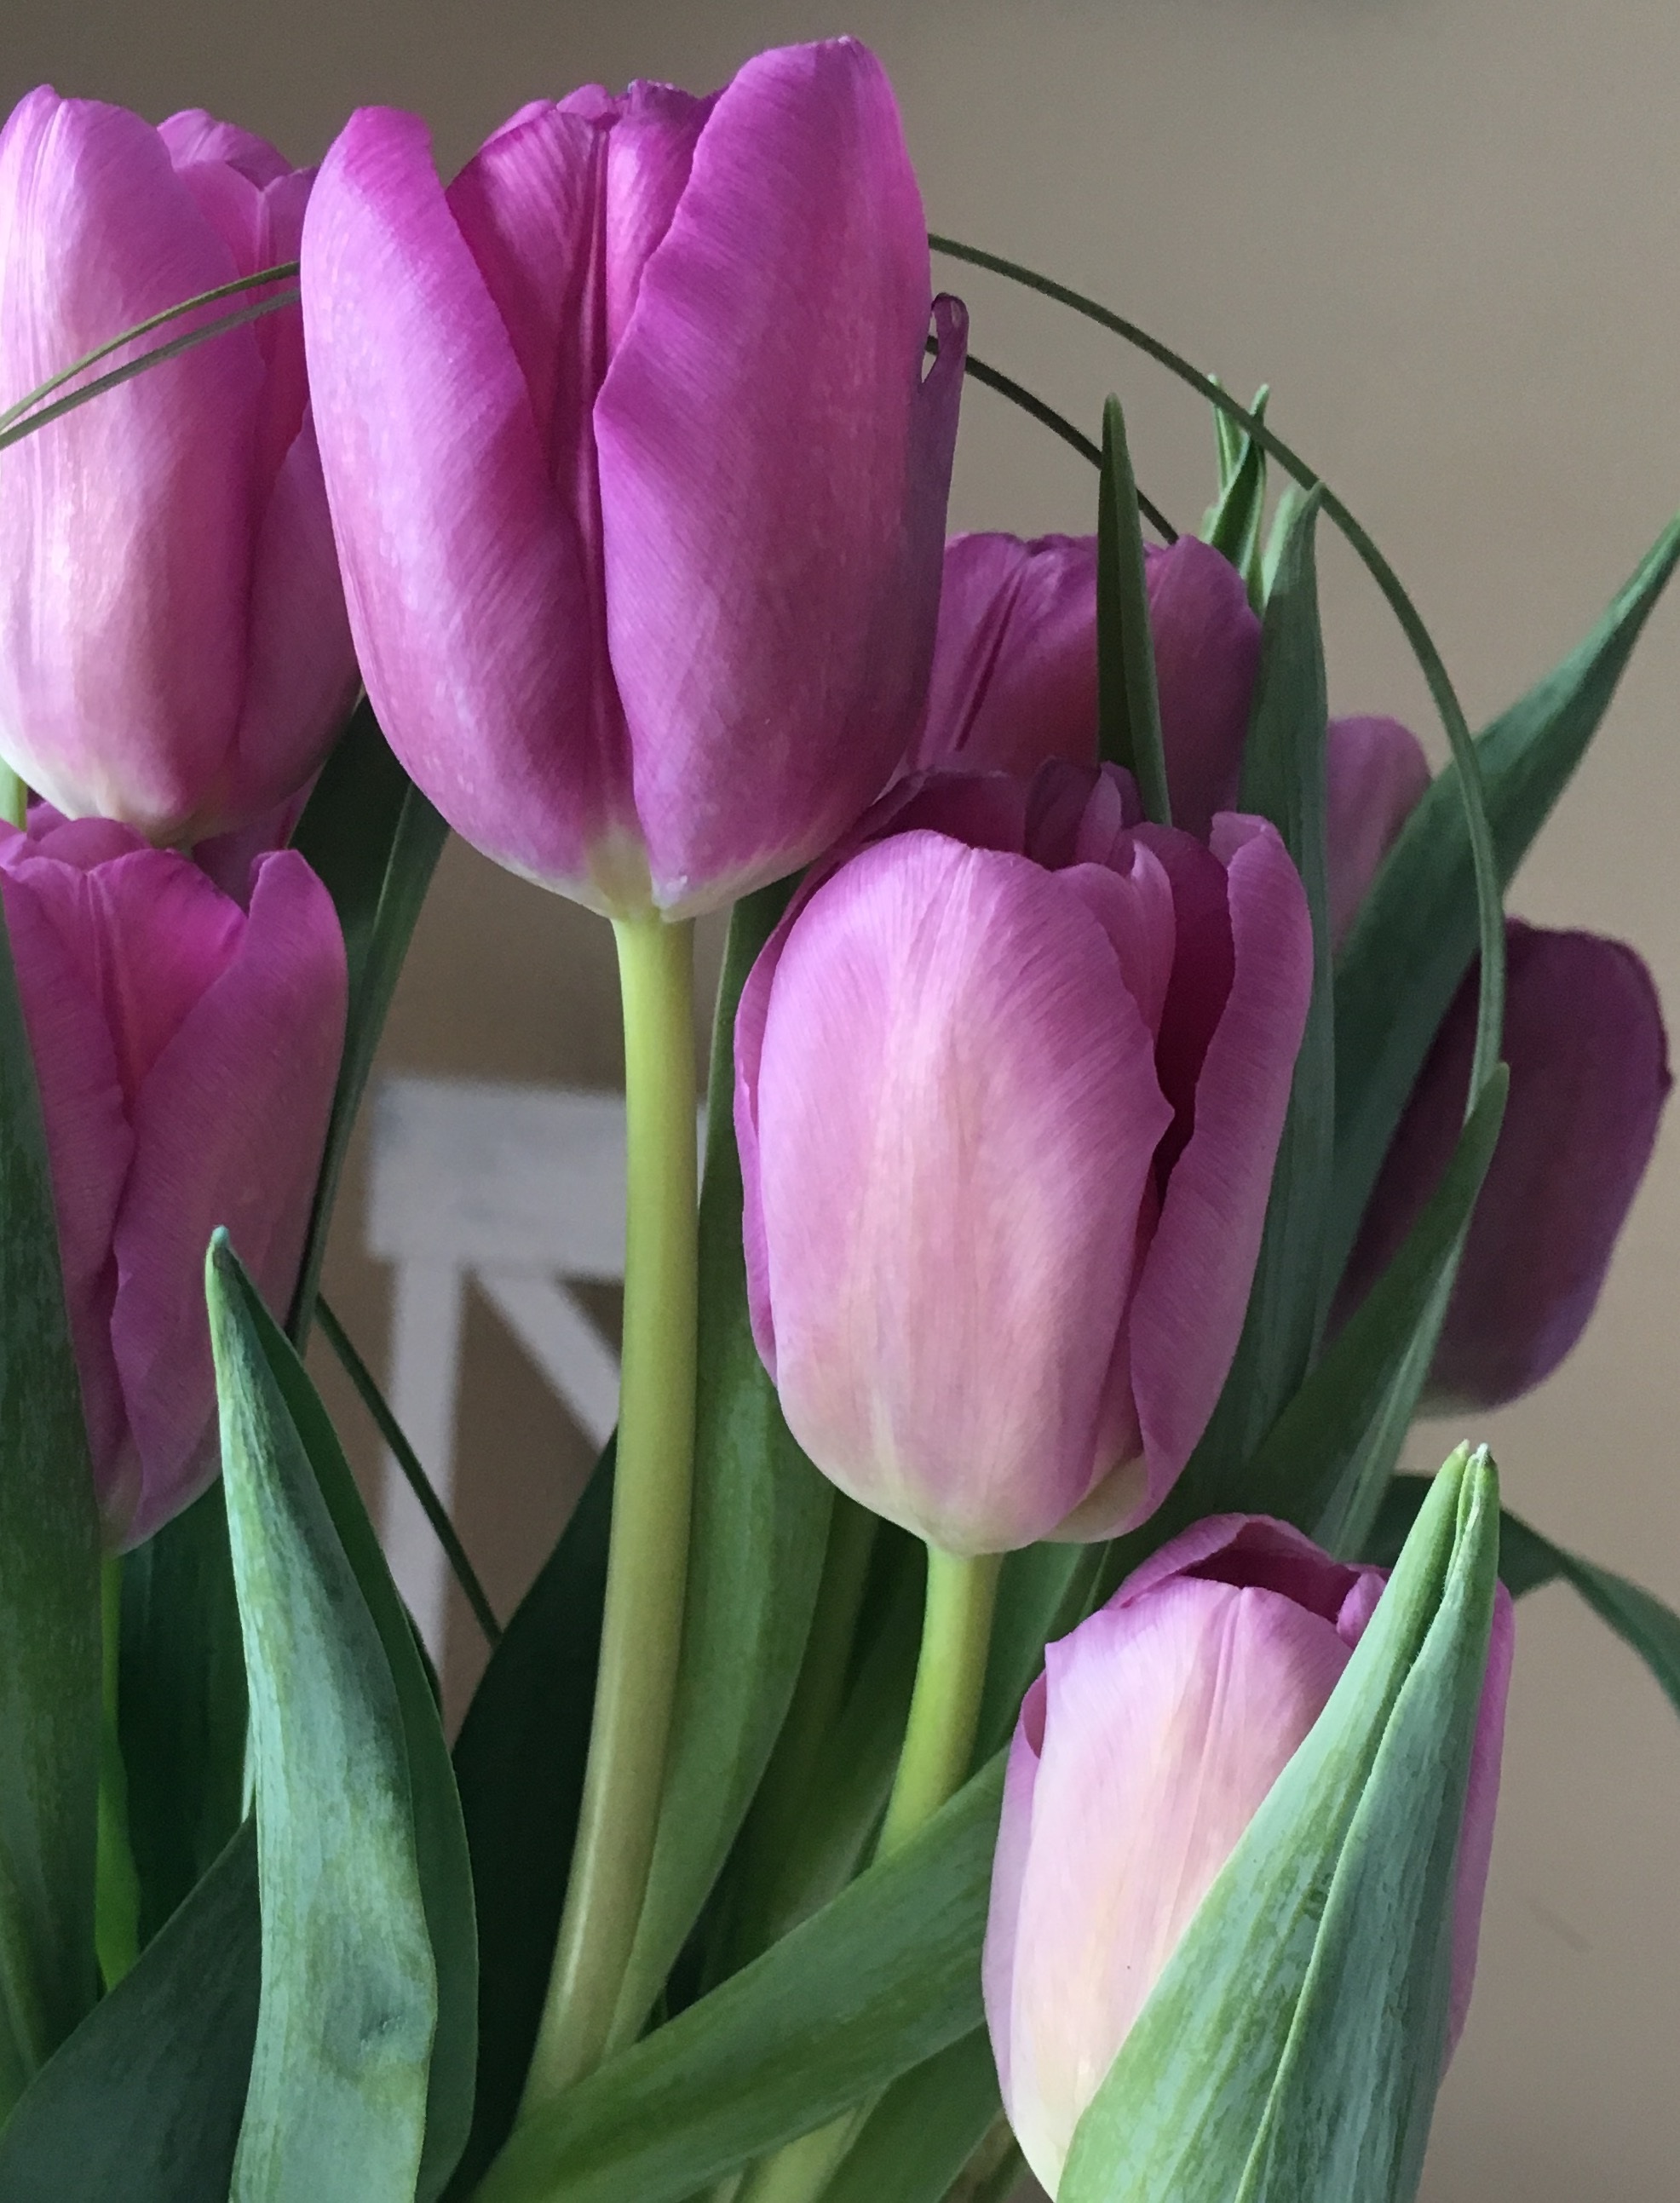
plant, flower, purple, petal, tulip, tulips, flowering plant, lily family, plant stem, land plant